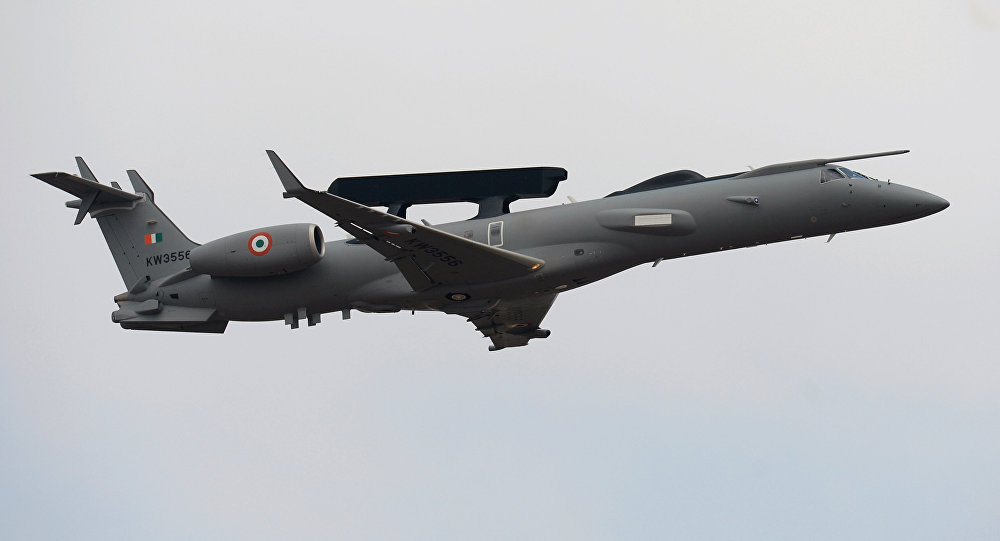
Vehicle type: Planes